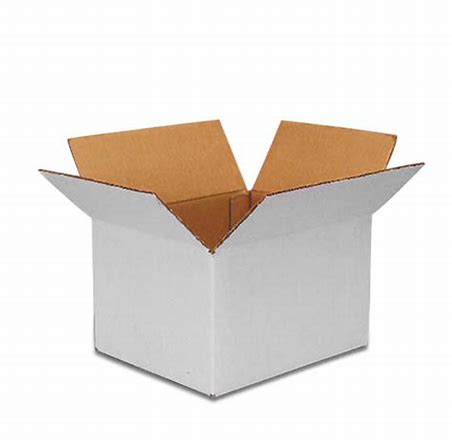
Label: cardboard